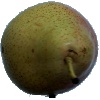
Label: Pear Forelle 1